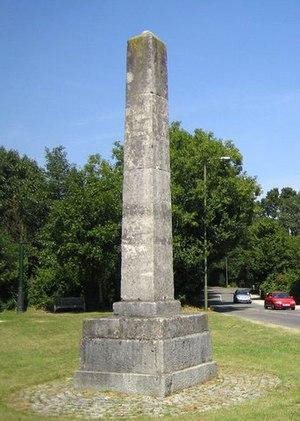
La bataille de Barnet, qui a lieu le 14 avril 1471, est un engagement décisif de la guerre des Deux-Roses. Elle se déroule près de la ville de Barnet, à 19 km au nord de Londres en Angleterre. La victoire d'Édouard IV d'Angleterre sur l'armée des Lancastres commandée par Richard Neville, suivie par une nouvelle victoire d'Édouard IV à Tewkesbury, assure à celui-ci le trône d'Angleterre ainsi que la prédominance de la maison d'York pendant quatorze ans.